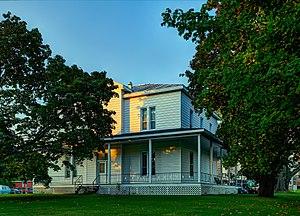
Presbytère de Saint-Cyrille, 34, rue Saint-Louis, Saint-Cyrille-de-Wendover (Canada). (Protection IP citéIP cité. Voir la liste des lieux patrimoniaux du Centre-du-Québec pour plus de détails).
Cet article recense les lieux patrimoniaux du Centre-du-Québec inscrit au répertoire des lieux patrimoniaux du Canada, qu'ils soient de niveau provincial, fédéral ou municipal.